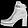
Label: Ankle boot